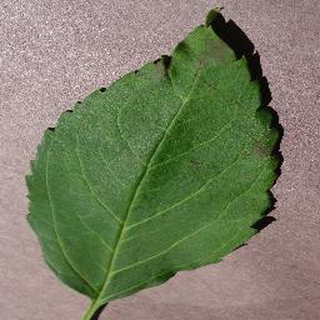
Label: healthy_cherry